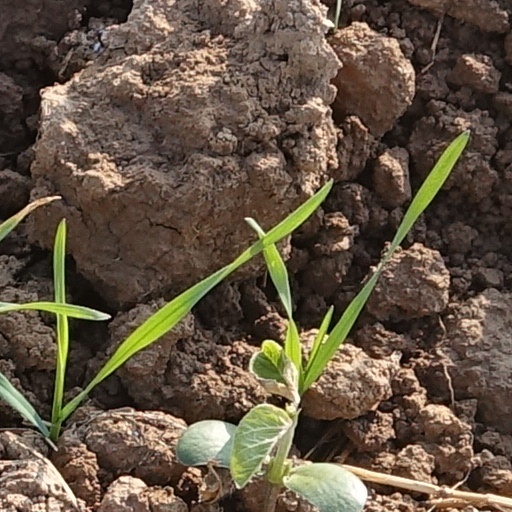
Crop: wheat